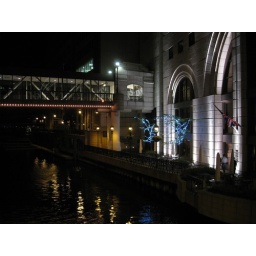
Photos from a trip to Milwaukee to see the Decemberists: A bridge over the Milwaukee river